Tom Sayers

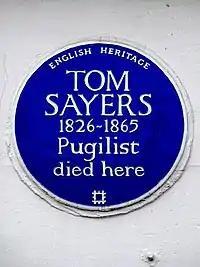
A blue English Heritage plaque marks the building where Sayers died

In the 37th round, the fight descended into chaos when Heenan held Sayers around the neck on the ropes. The ropes were let down and the crowd invaded the ring, and it also became clear that the police were in the vicinity, keen to put a stop to proceedings. The referee, having been "forced from his post" tried to bring the contest to an end but the ring was reformed and five more rounds fought before the referee could finally end the contest. The fight was finally declared a draw, but hostilities continued for some weeks outside the ring, with the American camp claiming that Heenan had been cheated of victory, and the British insisting that Sayers had been on top.